1130 papal election

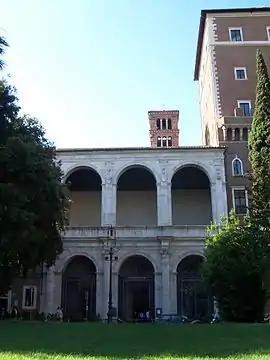
Basilica of S. Marco, the place of the election of Anacletus II.

Honorius II died in the night 13/14 February 1130 in the Roman monastery of S. Gregorio, after a long illness. Cardinal Aymeric arranged a hasty burial there and immediately called the members of the committee to the monastery to proceed for the election of a new pope. But Cardinals Pierleoni and Gionata, realising that the commission certainly would elect a supporter of the Chancellor, withdrew from it hoping that a lack of quorum would prevent it from functioning. But Aymeric ignored this fact and the commission assembled with six members only. Despite the protests of Cardinal Pietro Pisano, who was a distinguished canonist, the committee elected one of its members, Cardinal Gregorio Papareschi of S. Angelo, who accepted the election and took the name Innocent II. He was enthroned in the Lateran Basilica early in the morning on February 14. His election was almost immediately recognized by six other cardinals: two bishops (Giovanni of Ostia and Mathieu of Albano) and four priests (Joselmo of S. Cecilia, Petrus of S. Anastasia and Giovanni of S. Crisogono; the identity of the fourth one is uncertain, but most probably it was Gerardo of S. Croce). In a short time they were joined also by the next eight cardinals.